Prince Carl Philip, Duke of Värmland

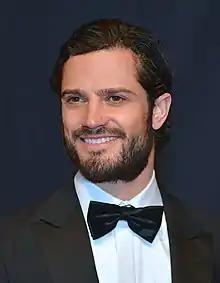
Prince Carl Philip in 2014

Prince Carl Philip of Sweden, Duke of Värmland (Carl Philip Edmund Bertil; born 13 May 1979) is the only son and the second of three children of King Carl XVI Gustaf and Queen Silvia. , Prince Carl Philip is fourth in the line of succession, after his older sister, Crown Princess Victoria, his niece and goddaughter Princess Estelle, and his nephew Prince Oscar. He lives with his wife, Princess Sofia, and four children in Villa Solbacken in Djurgården, Stockholm.